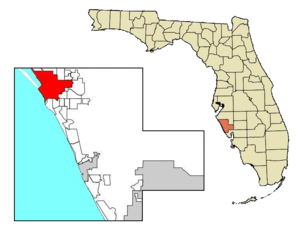
La ville de Sarasota est le siège du comté de Sarasota en Floride, aux États-Unis. Située sur la côte ouest de la Floride, à environ 85 km au sud de Tampa et à une cinquantaine de kilomètres au sud de St. Petersburg, elle comptait 52 578 habitants en 2007.